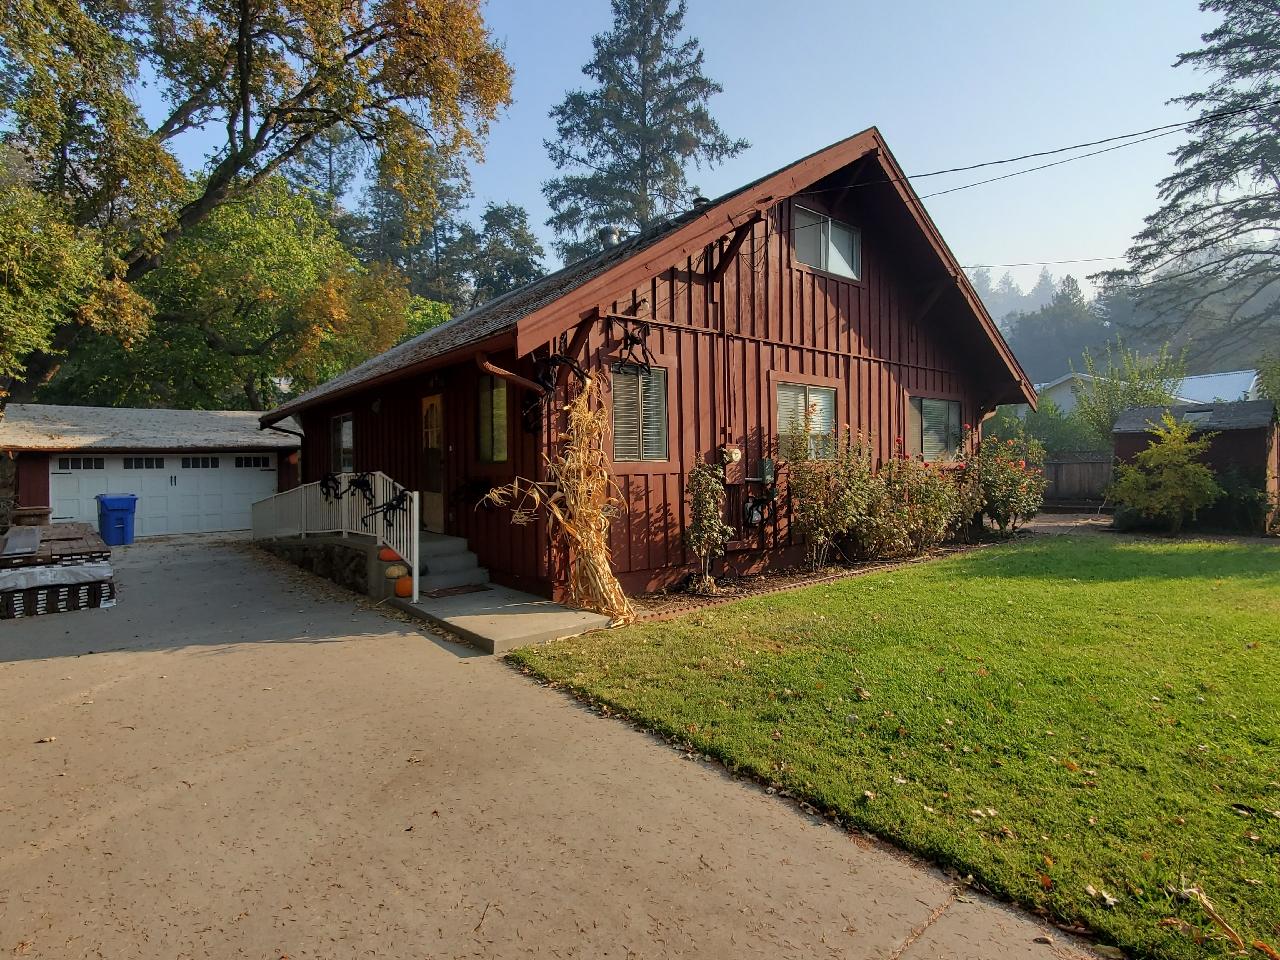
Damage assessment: no_damage